Ectenia

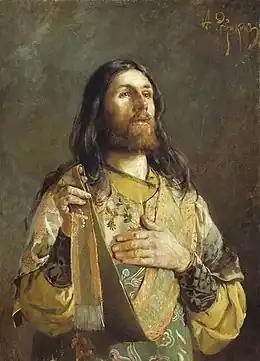
Russian Orthodox deacon intoning an ektenia. Note the stole, or orarion, the end of which is raised by the Deacon after each petition. Painting by Andrei Ryabushkin, 1888

An ektenia, often called by the better known English word litany, consists of a series of petitions occurring in the Eastern Orthodox and Byzantine Catholic liturgies. In Greek, is the prevalent ecclesiastical word for this kind of litany, while in Church Slavonic, is the preferred word.